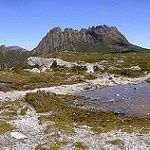
Label: mountain